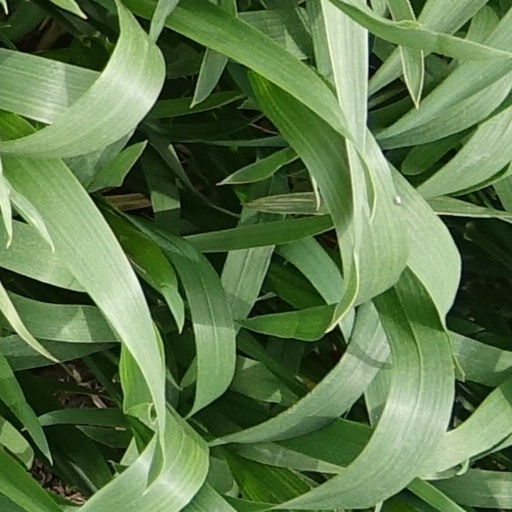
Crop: wheat